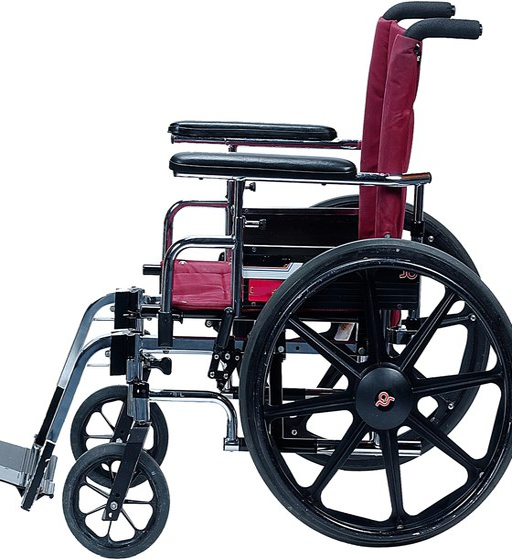
using a wheelchair can make it easier to get through an airport .